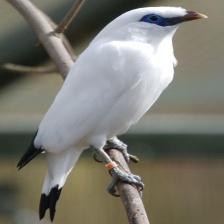
Species: BALI STARLING
Scientific name: LEUCOPSAR ROTHSCHILDI